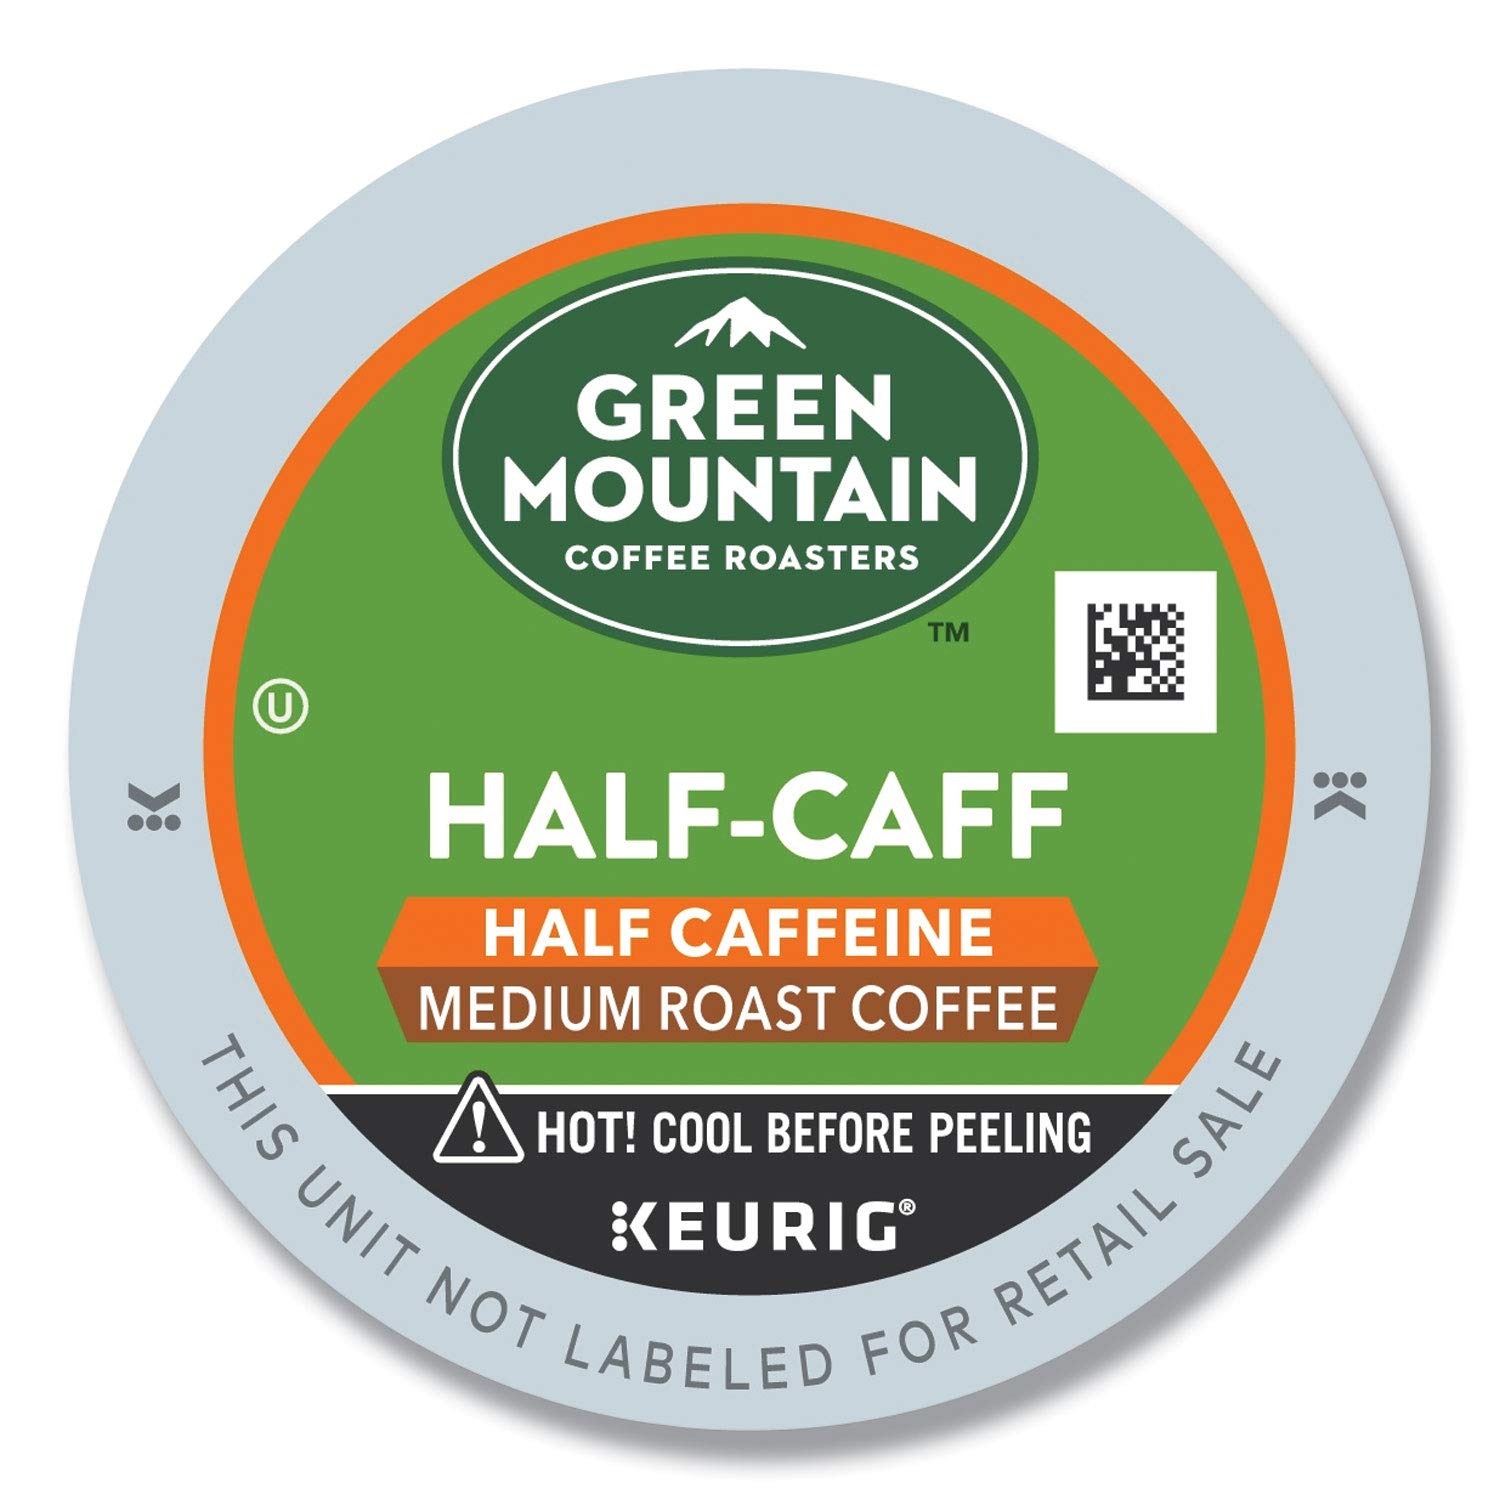
Item Name: Half-Caff Coffee K-Cups, 96/Carton
Bullet Point: Made in UNITED STATES
Product Description: Half-Caff Coffee K-Cups, 96/cartonConvenient K-Cups.
Value: 96.0
Unit: Count

Price: 15.24